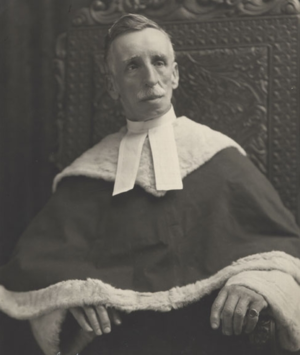
Pierre-Basile Mignault est un avocat et un juge canadien. Il fut juge de la Cour suprême du Canada de 1918 à 1929.
Le droit au Québec est l'ensemble des règles de droit qui s'appliquent sur le territoire du Québec. Le droit québécois est caractérisé par deux spécificités importantes. D'une part, il tombe sous la responsabilité partagée du Parlement fédéral et du Parlement du Québec. De par la Constitution du Canada, chacun des gouvernements est responsable du droit relativement à ses sphères de compétences. D'autre part, pour des raisons historiques, le droit québécois s'identifie à deux traditions juridiques : la tradition civiliste et la common law. De façon générale, le droit privé québécois correspond à la tradition civiliste, tandis que le droit public est davantage influencé par la common law. Toutefois, les nombreuses influences que les deux traditions ont eues les unes à travers les autres amènent le Québec à avoir un système juridique mixte.